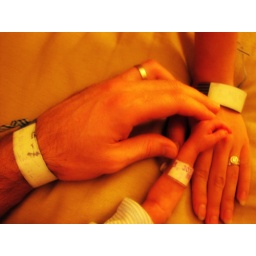
Just after our son came home from the NICU, here weighing a little under four pounds.